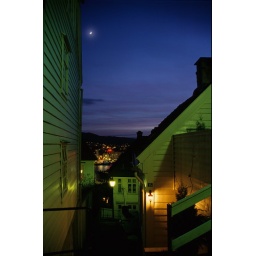
Old wooden houses in Bergen